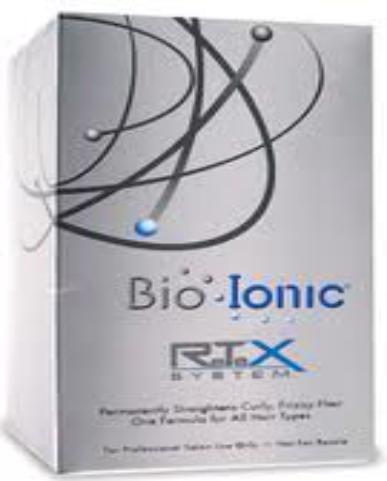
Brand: bio ionic
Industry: Necessities